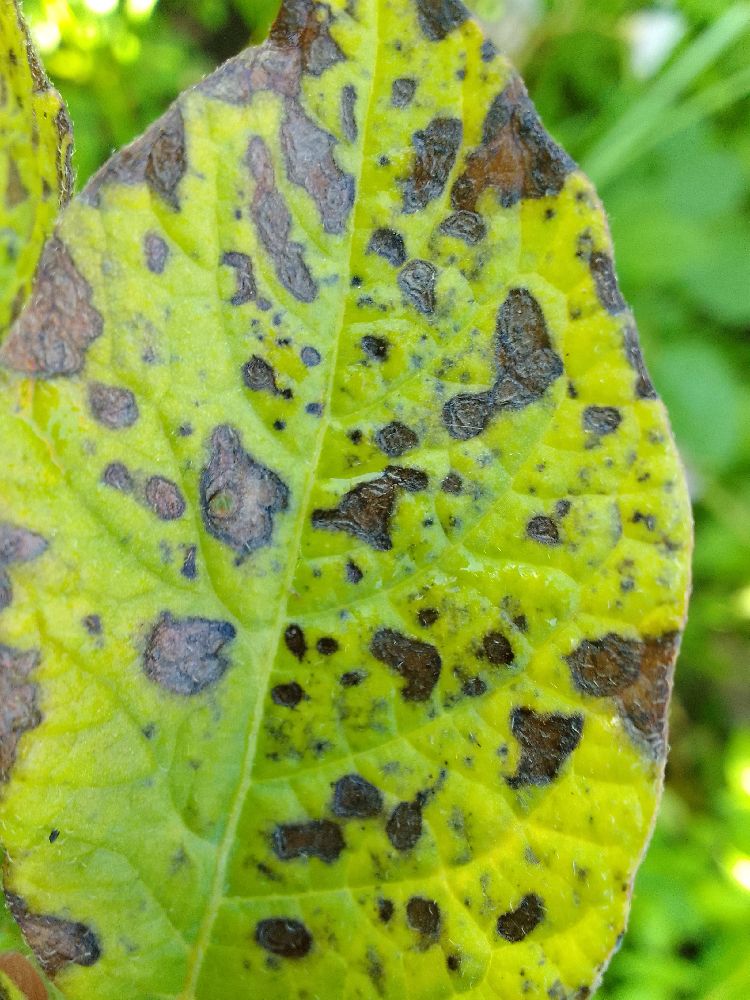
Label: Early blight